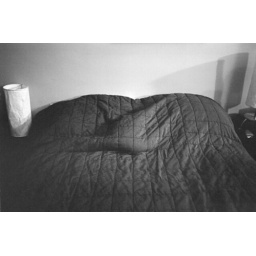
cat in a bed